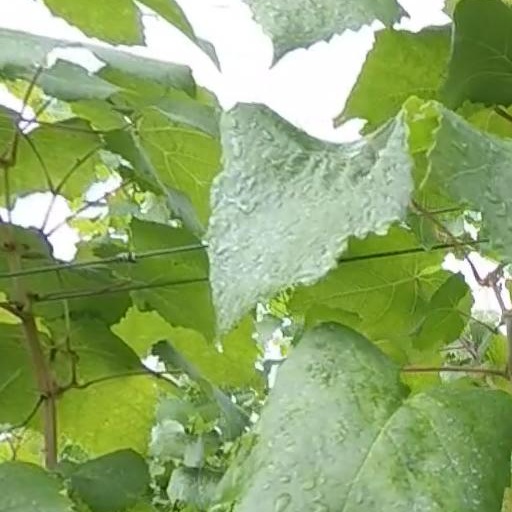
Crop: grape